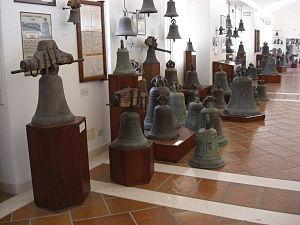
Agnone est une commune de la province d'Isernia dans la région Molise en Italie. Agnone est connue pour sa fonderie de cloches.